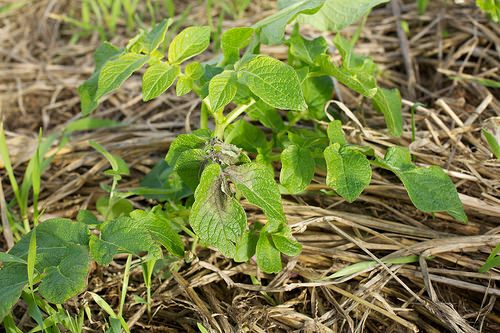
Labels: Potato leaf late blight, Potato leaf late blight